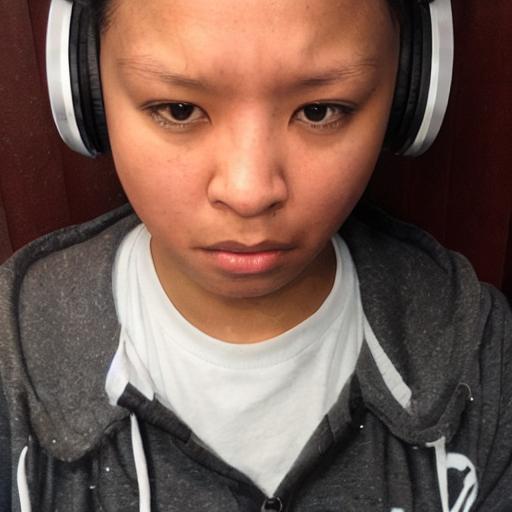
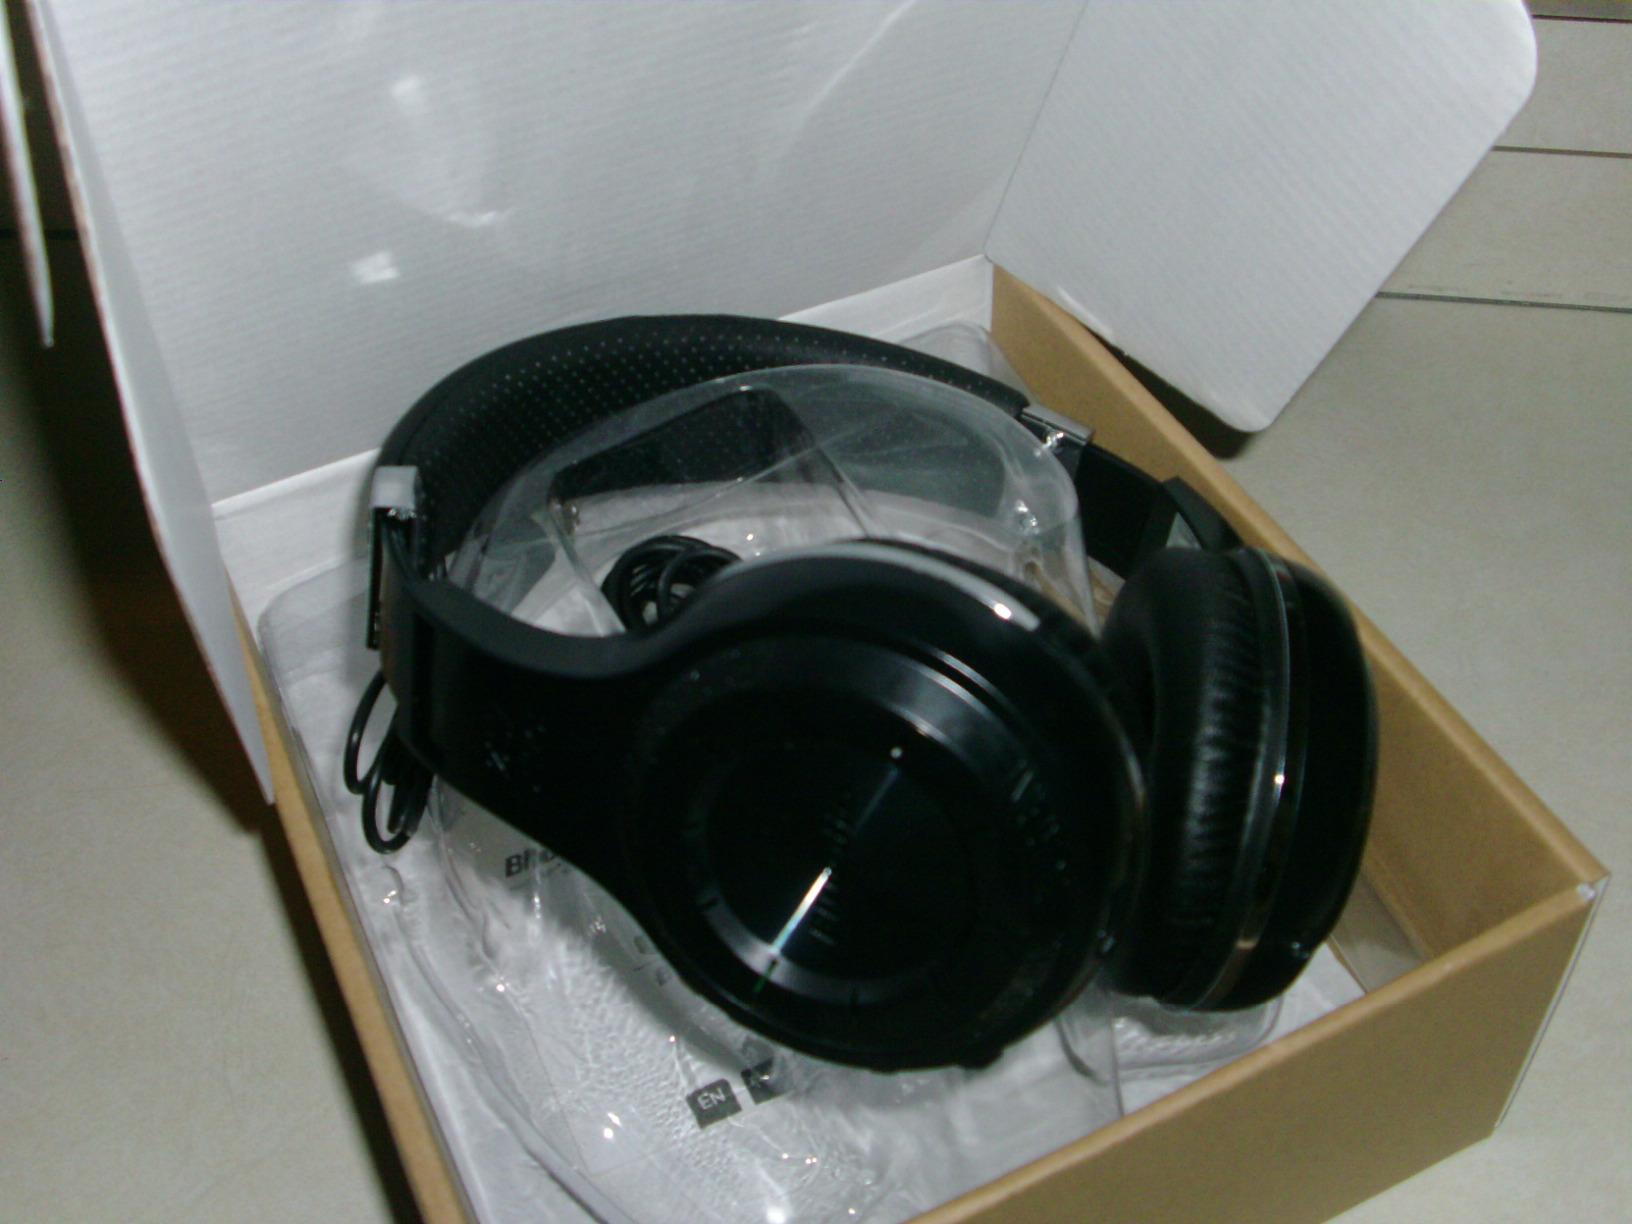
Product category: headphones
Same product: no